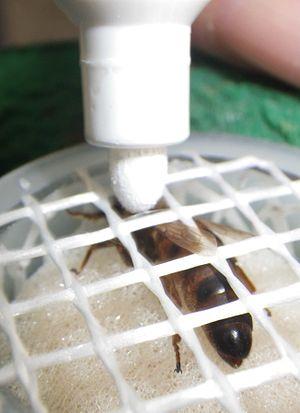
marquage de la reine sur le thorax: le blanc permet de la reconnaître et de connaître son âge